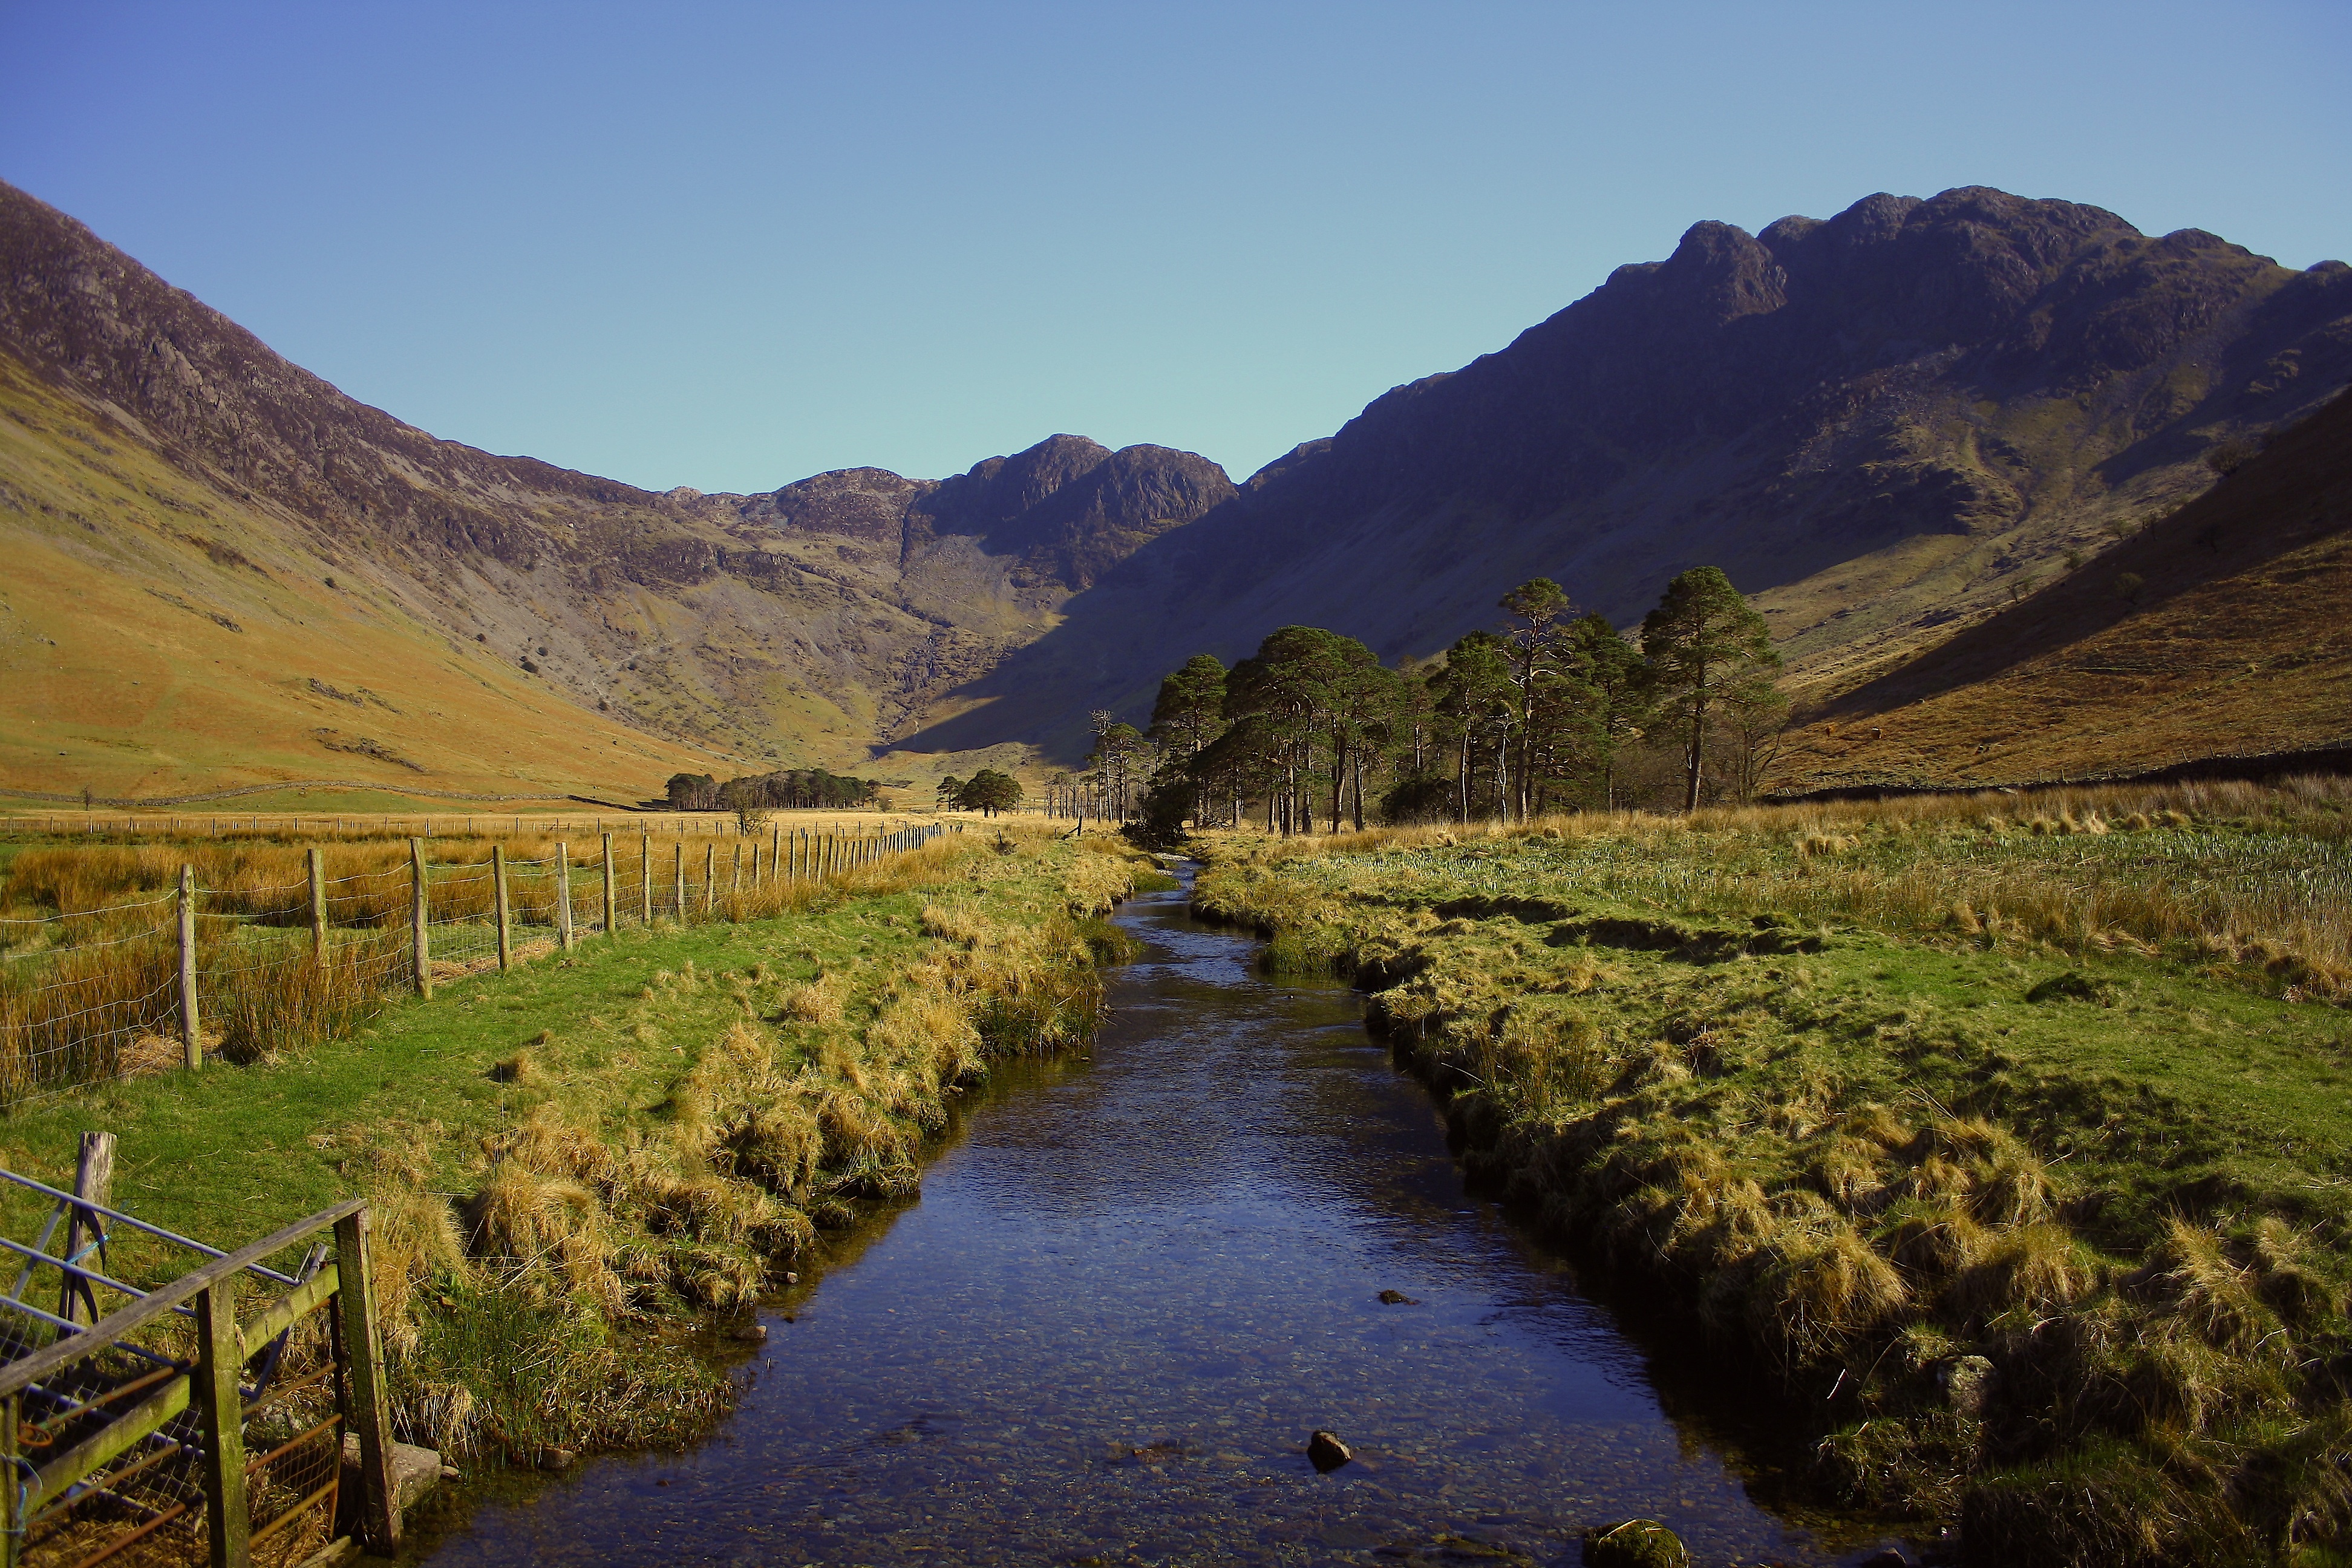
landscape, grass, creek, wilderness, mountain, hill, lake, river, valley, mountain range, stream, autumn, reservoir, agriculture, highland, waterway, ravine, plateau, fell, loch, rural area, landform, geographical feature, mountainous landforms